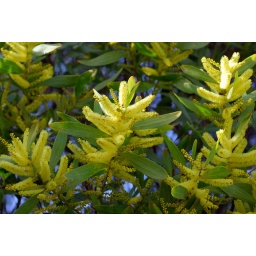
Fairly common street tree in San Francisco. This was taken on Stanyan, between Haight and Waller.